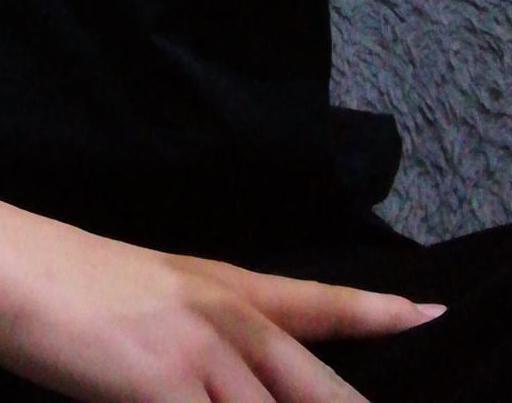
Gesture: no_gesture